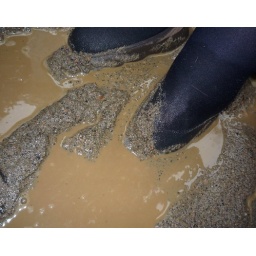
Brown suede shoes in action in muddy sand